The Killing season 4

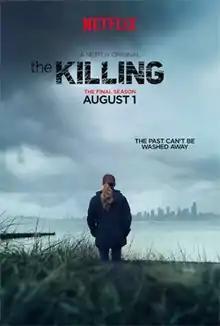
Season 4 promotional poster

The fourth and final season of the American crime drama television series "The Killing" consists of six episodes and was released on Netflix on August 1, 2014. Netflix picked up the series after it was canceled by AMC in 2013.